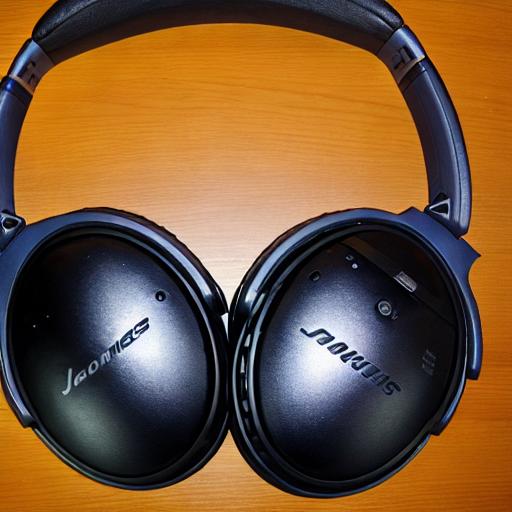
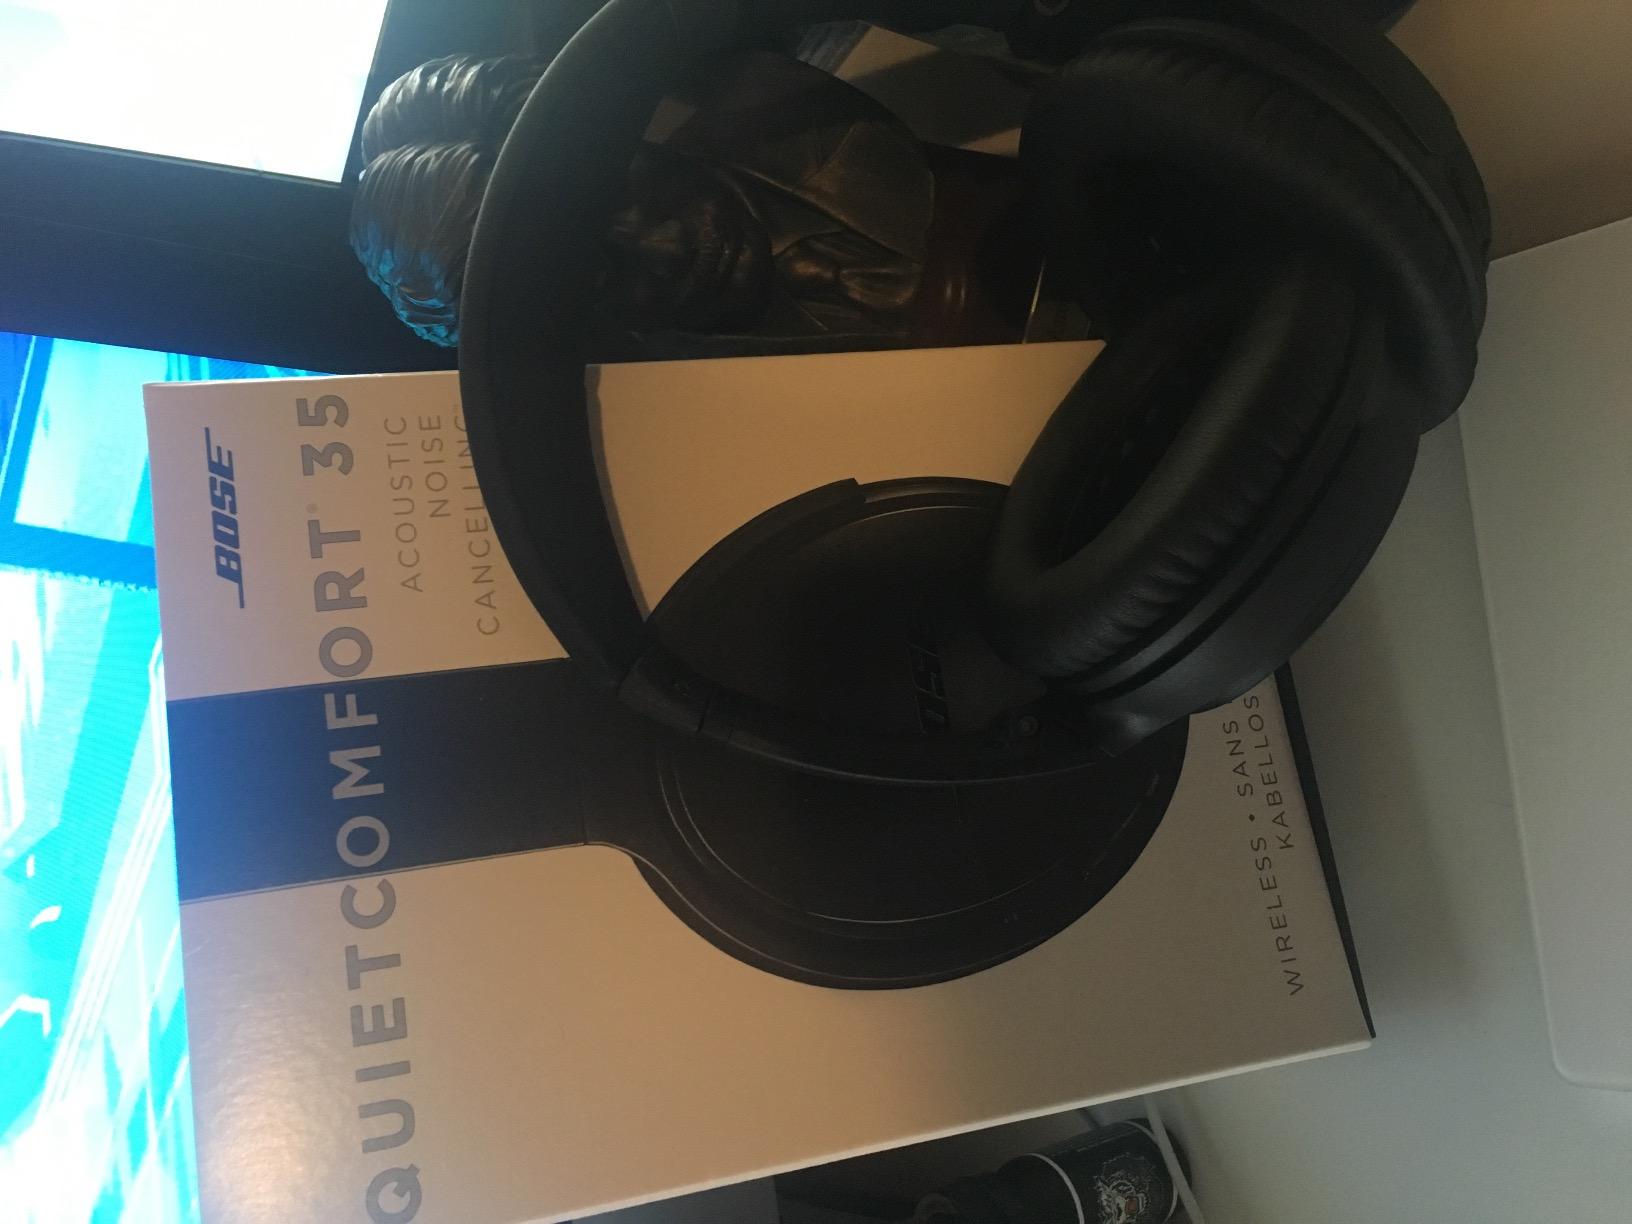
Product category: headphones
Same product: no